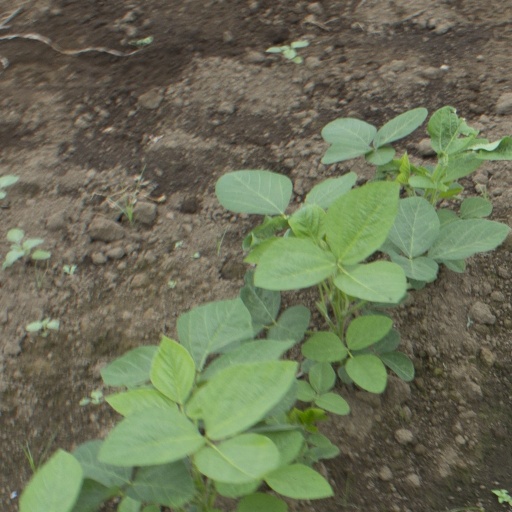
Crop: soybean